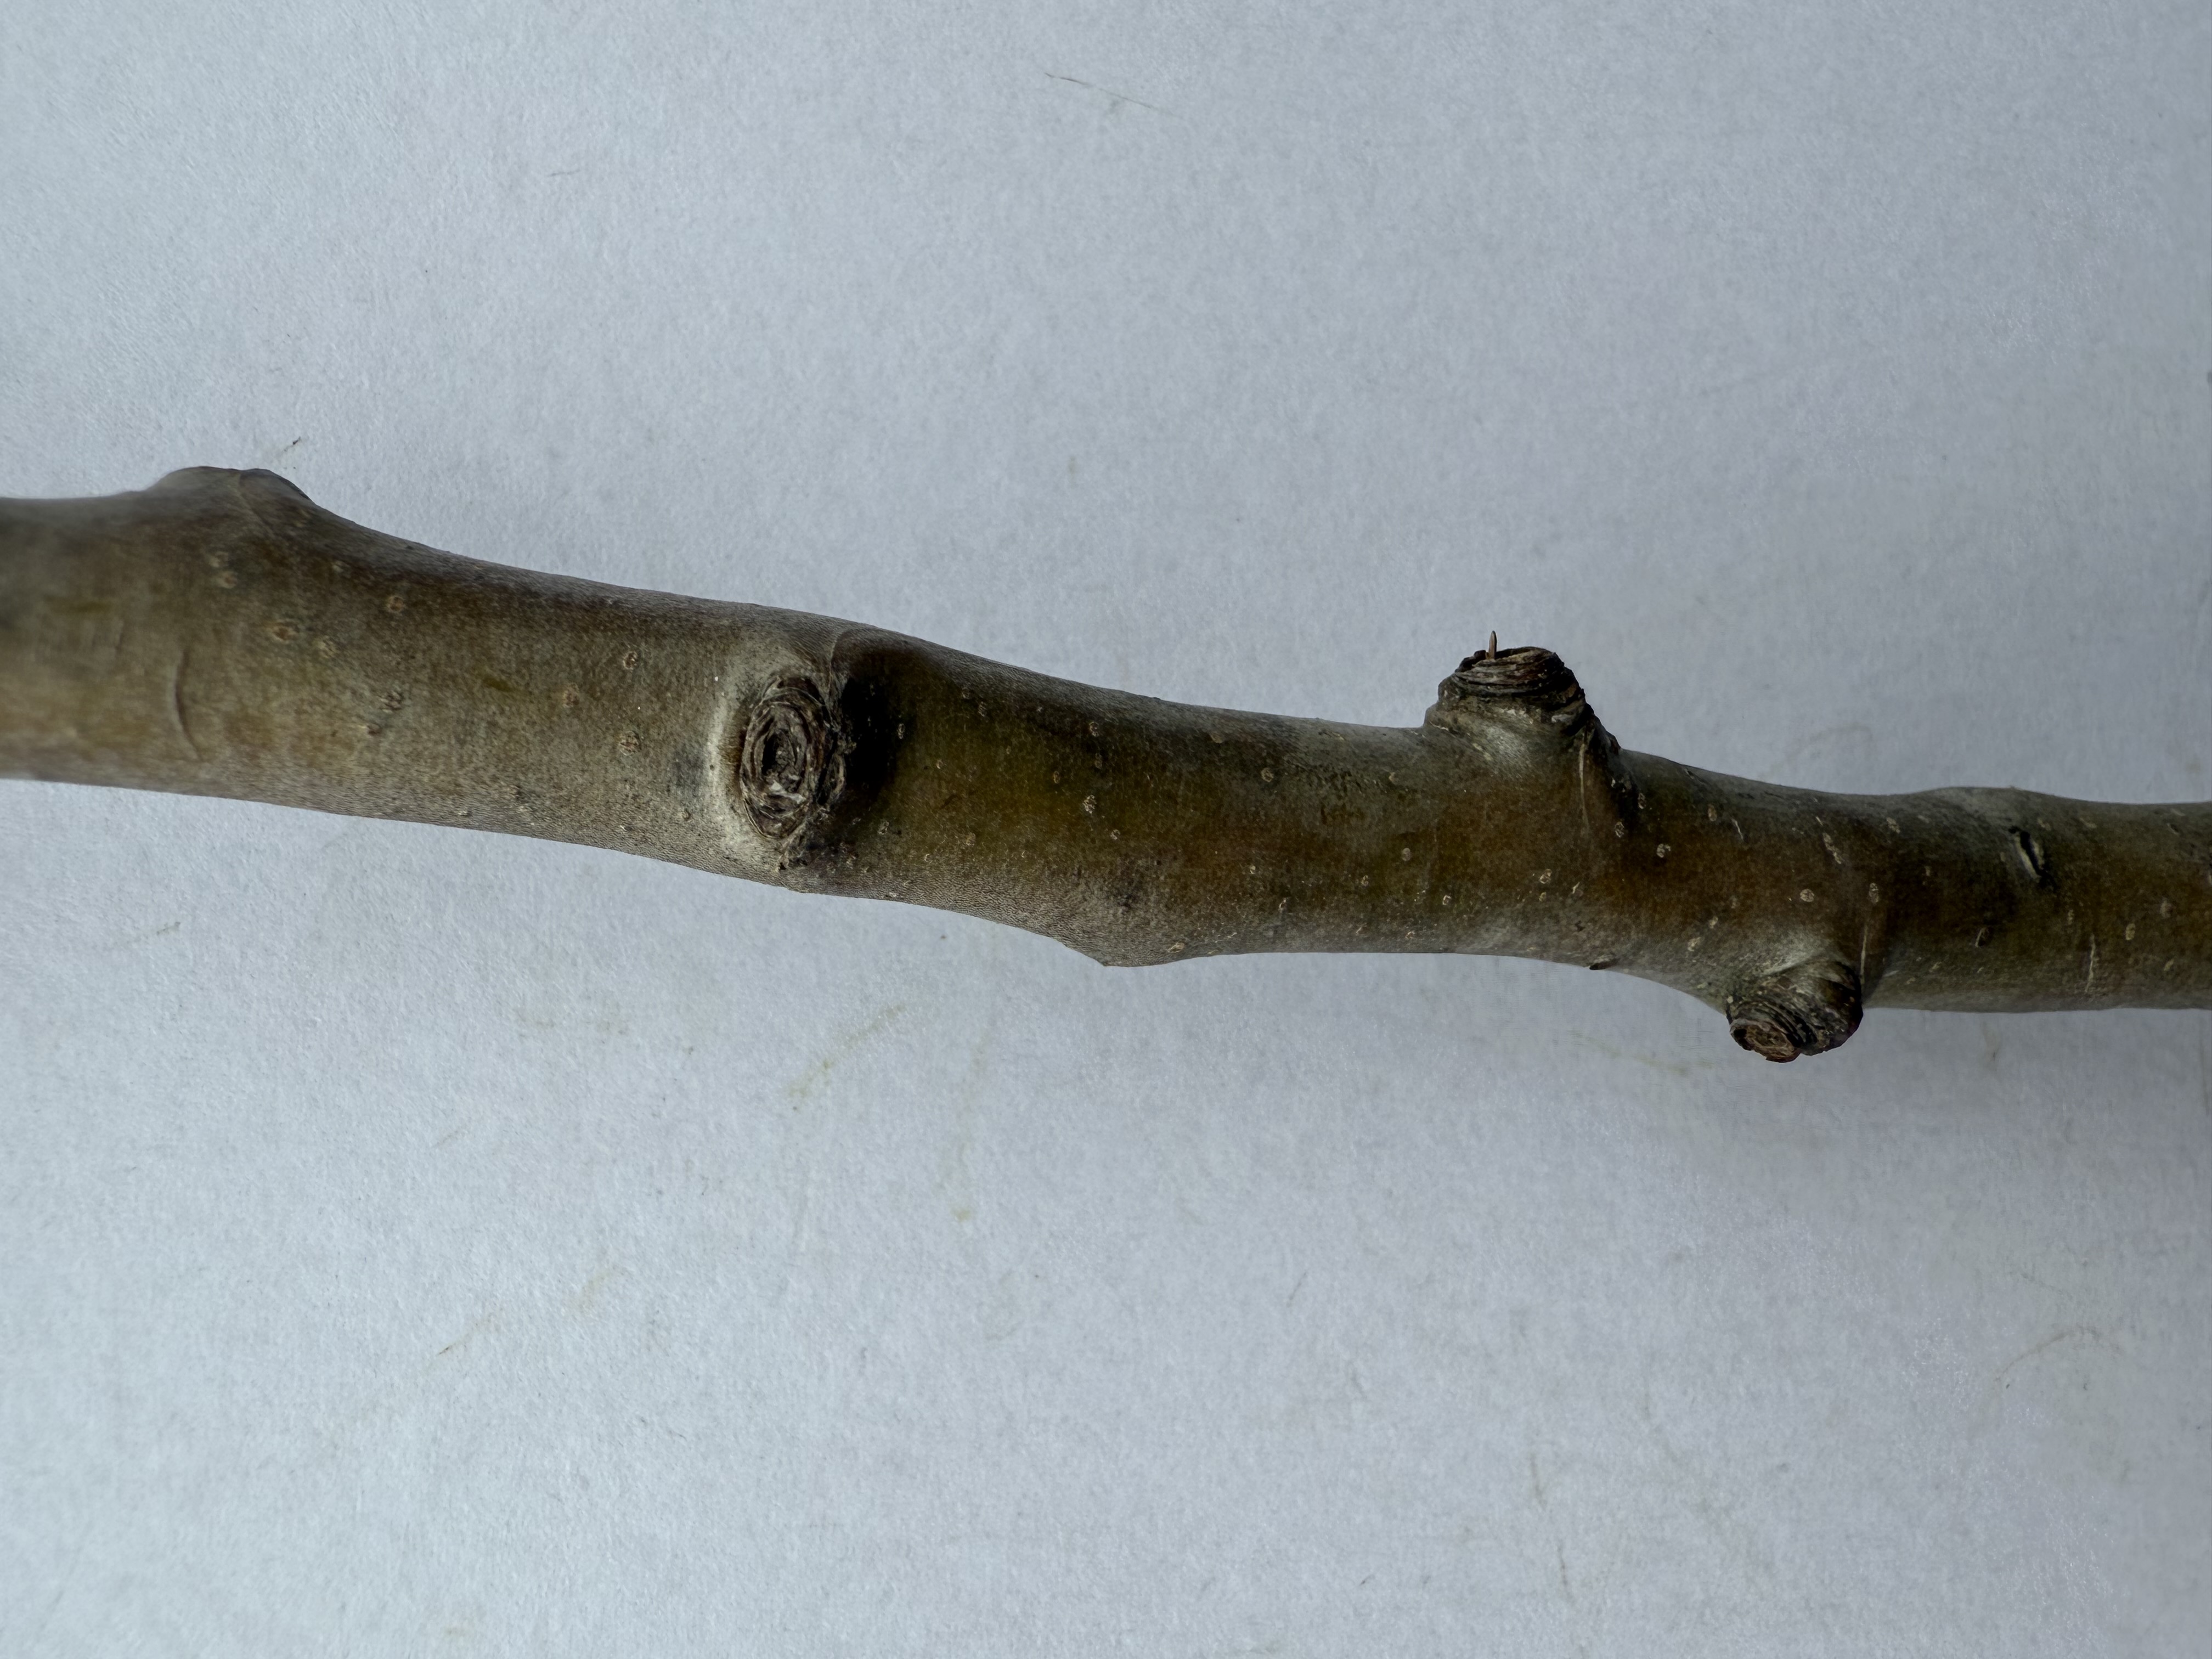
Variety: Akca Pear